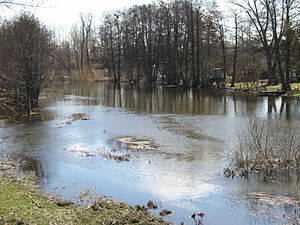
Kävlingeån
Kävlingeån
Kävlingeån er en å i Skåne. Den 55 km lange å er en af Skånes tre største åer. Kävlingeån begynder midt i Skåne ved Vombsjön. Herfra løber den mod vest mod Øresund. Åen er, ligesom de andre åer på den skånske vestkyst, kendt som et godt gedde- og aborrevand.